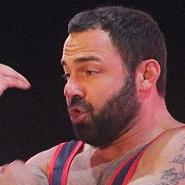
Age: 39